Harbin

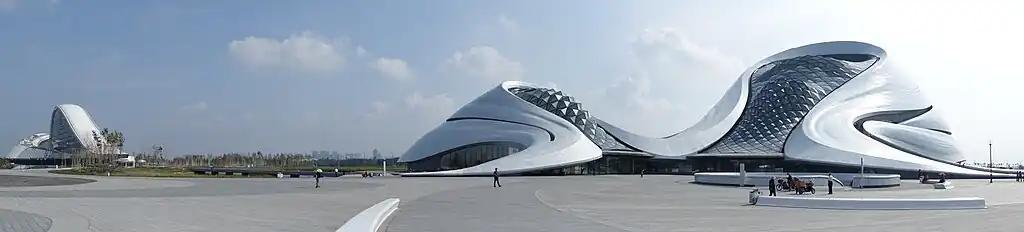
Harbin Grand Theatre, designed by MAD Studio. Located in Harbin's Songbei District, the opera house is surrounded by wetlands and waterways of Songhua River.

Founded in 1908, the Harbin Symphony Orchestra was China's oldest symphony orchestra. Harbin No.1 Music School was also the first music school in China, which was founded in 1928. Nearly 100 famous musicians have studied at the school since its founding, said Liu Yantao, deputy chief of Harbin Cultural, Press and Publication Bureau.